Edward J. Kempf

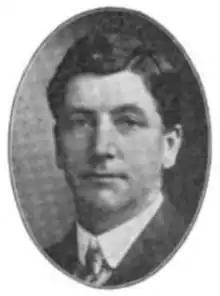

Edward J. Kempf (February 21, 1862 – December 6, 1947) was a member of the Wisconsin State Assembly.